Montgomery Place, Saskatoon

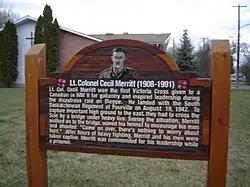
Cecil Merritt. Montgomery Place, Saskatoon this plaque can be found at the corner of Merritt Street and Rockingham Avenue on the St. David's Trinity United Church property

The annual Montgomery Garage Sale occurs on the first Saturday in May. By all measures, this is the largest community garage sale in Saskatoon. Many community groups use the event as an opportunity to host fundraising barbecues and bake sales. Traffic within the neighbourhood is often abnormally congested during this event.